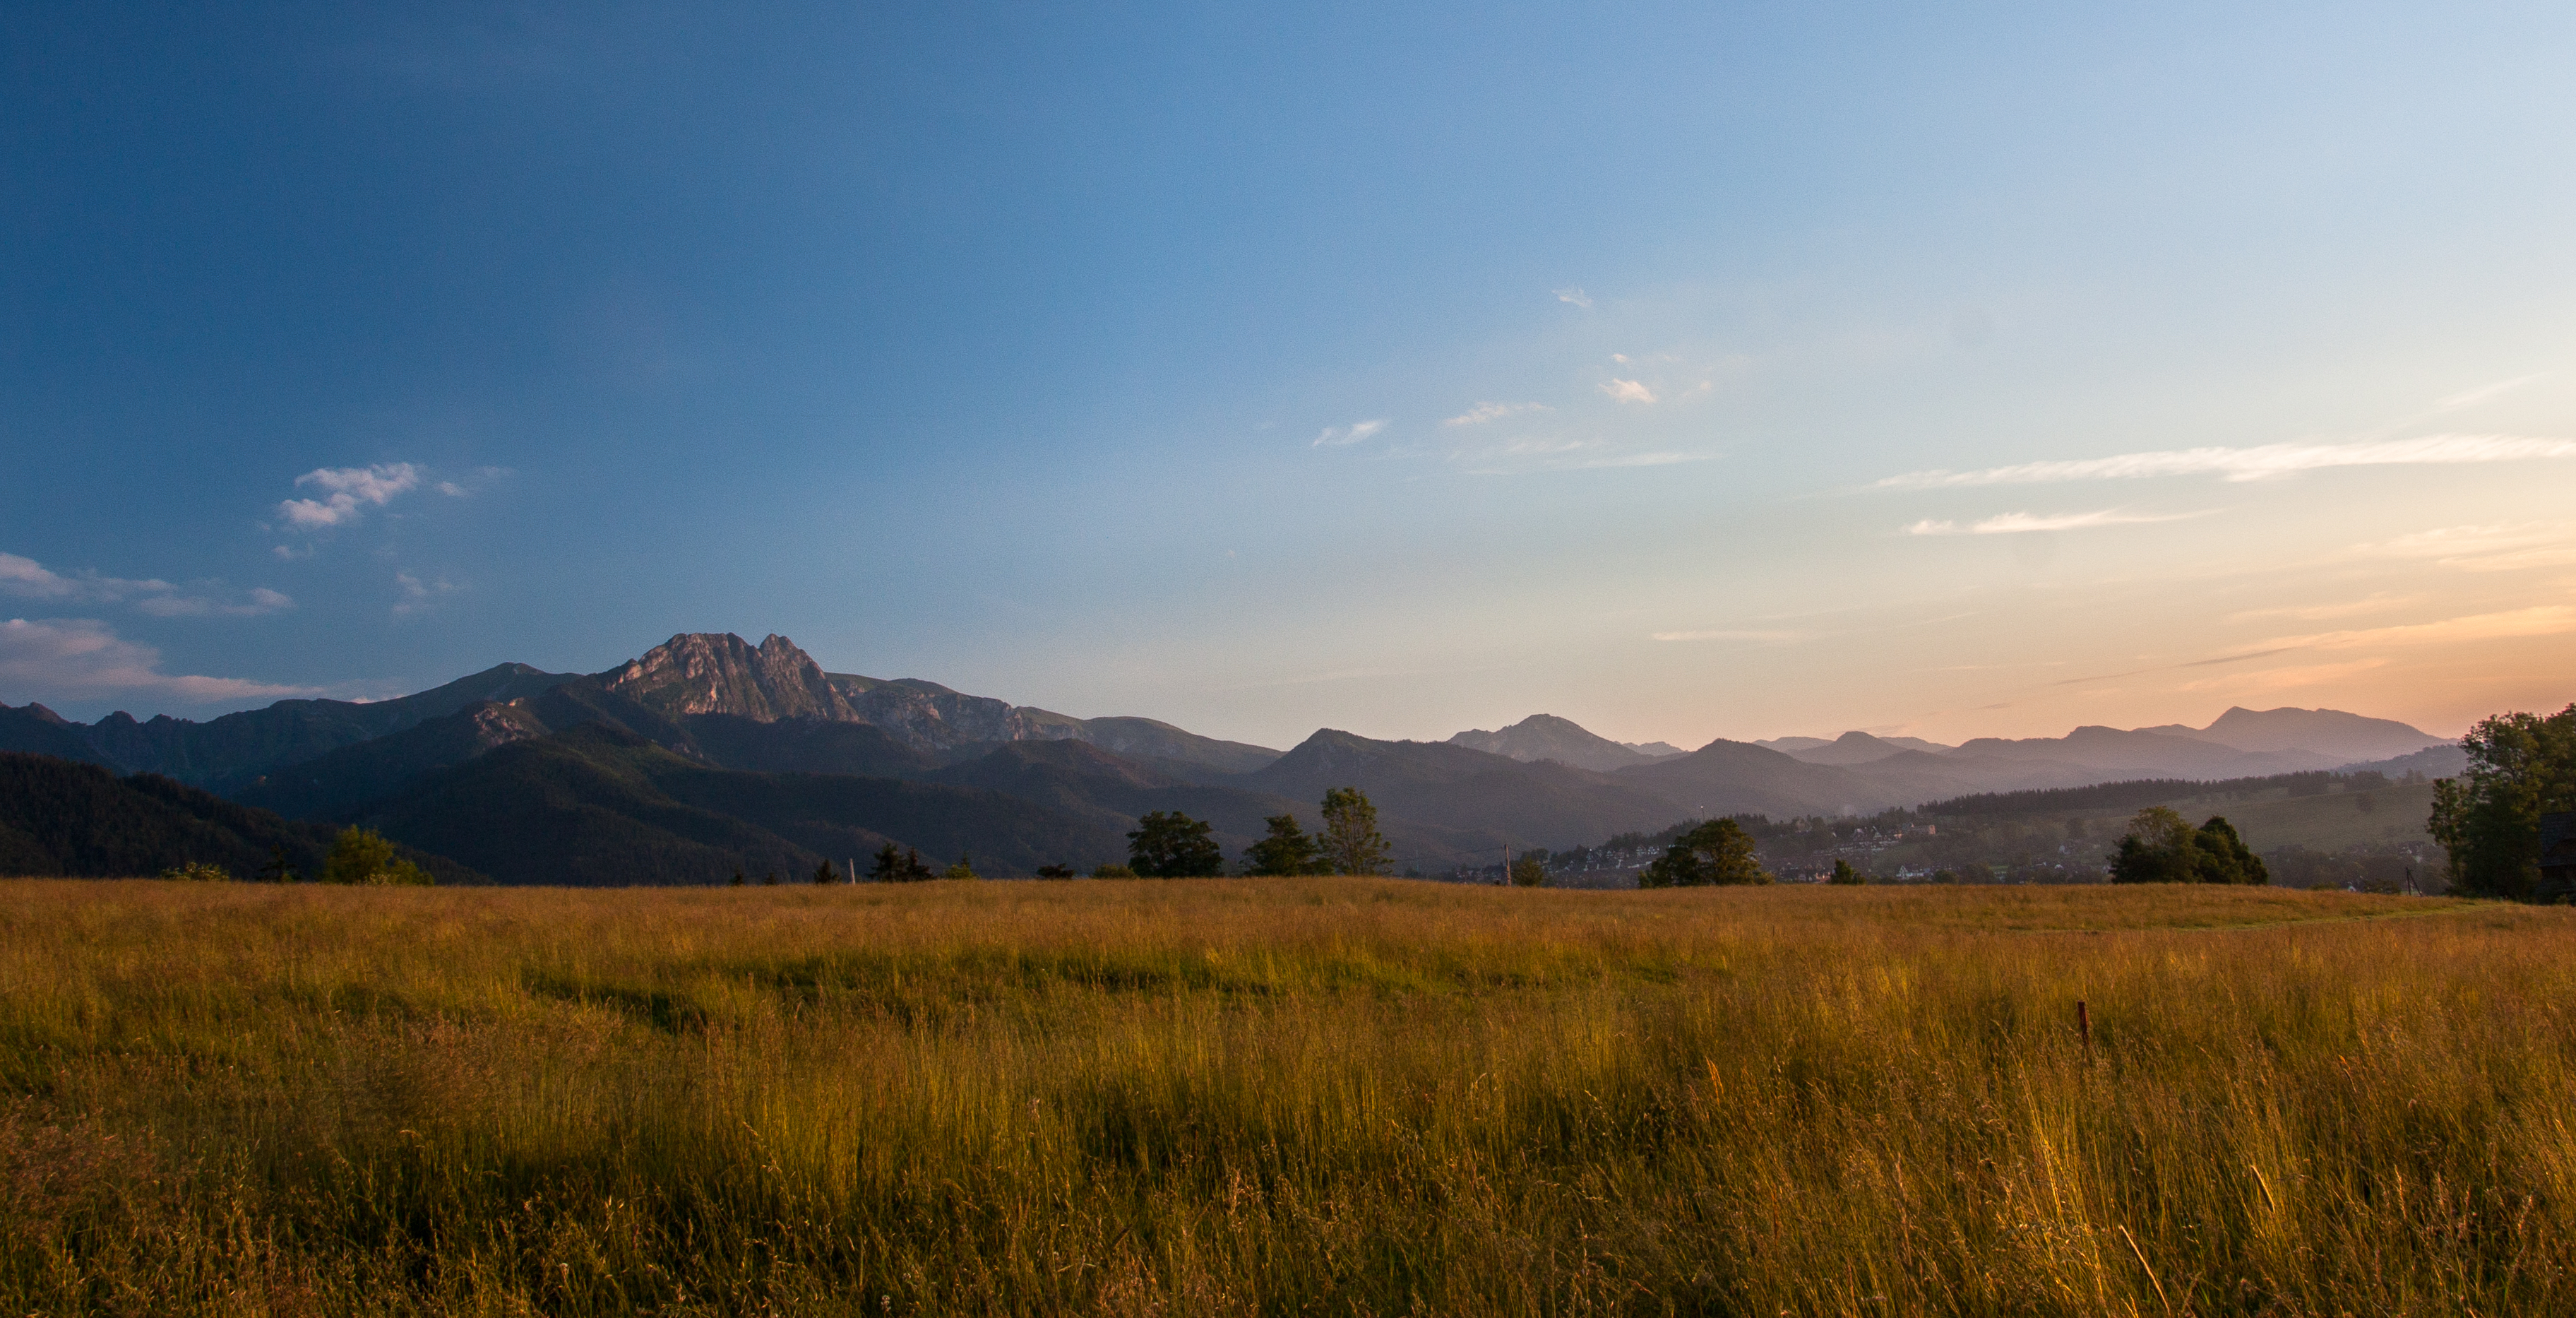
landscape, tree, nature, grass, horizon, wilderness, mountain, cloud, sky, sunrise, sunset, mist, field, meadow, prairie, sunlight, morning, hill, dawn, valley, mountain range, dusk, evening, autumn, plain, grassland, plateau, habitat, loch, steppe, rural area, natural environment, geographical feature, atmospheric phenomenon, mountainous landforms